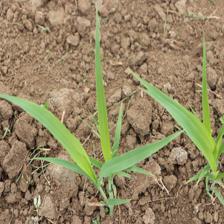
Label: Sorghum